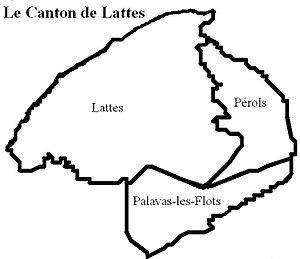
Le canton de Lattes - Hérault
Le canton de Lattes est un canton français dans le département de l'Hérault, en région Occitanie.